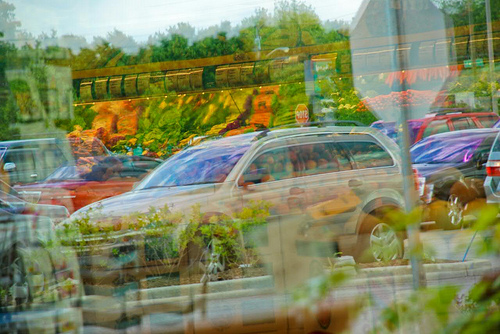
user: Given an image and a question. Answer the question in a short answer. Question: What kind of car is in the reflection of this window? Short Answer:
assistant: suv